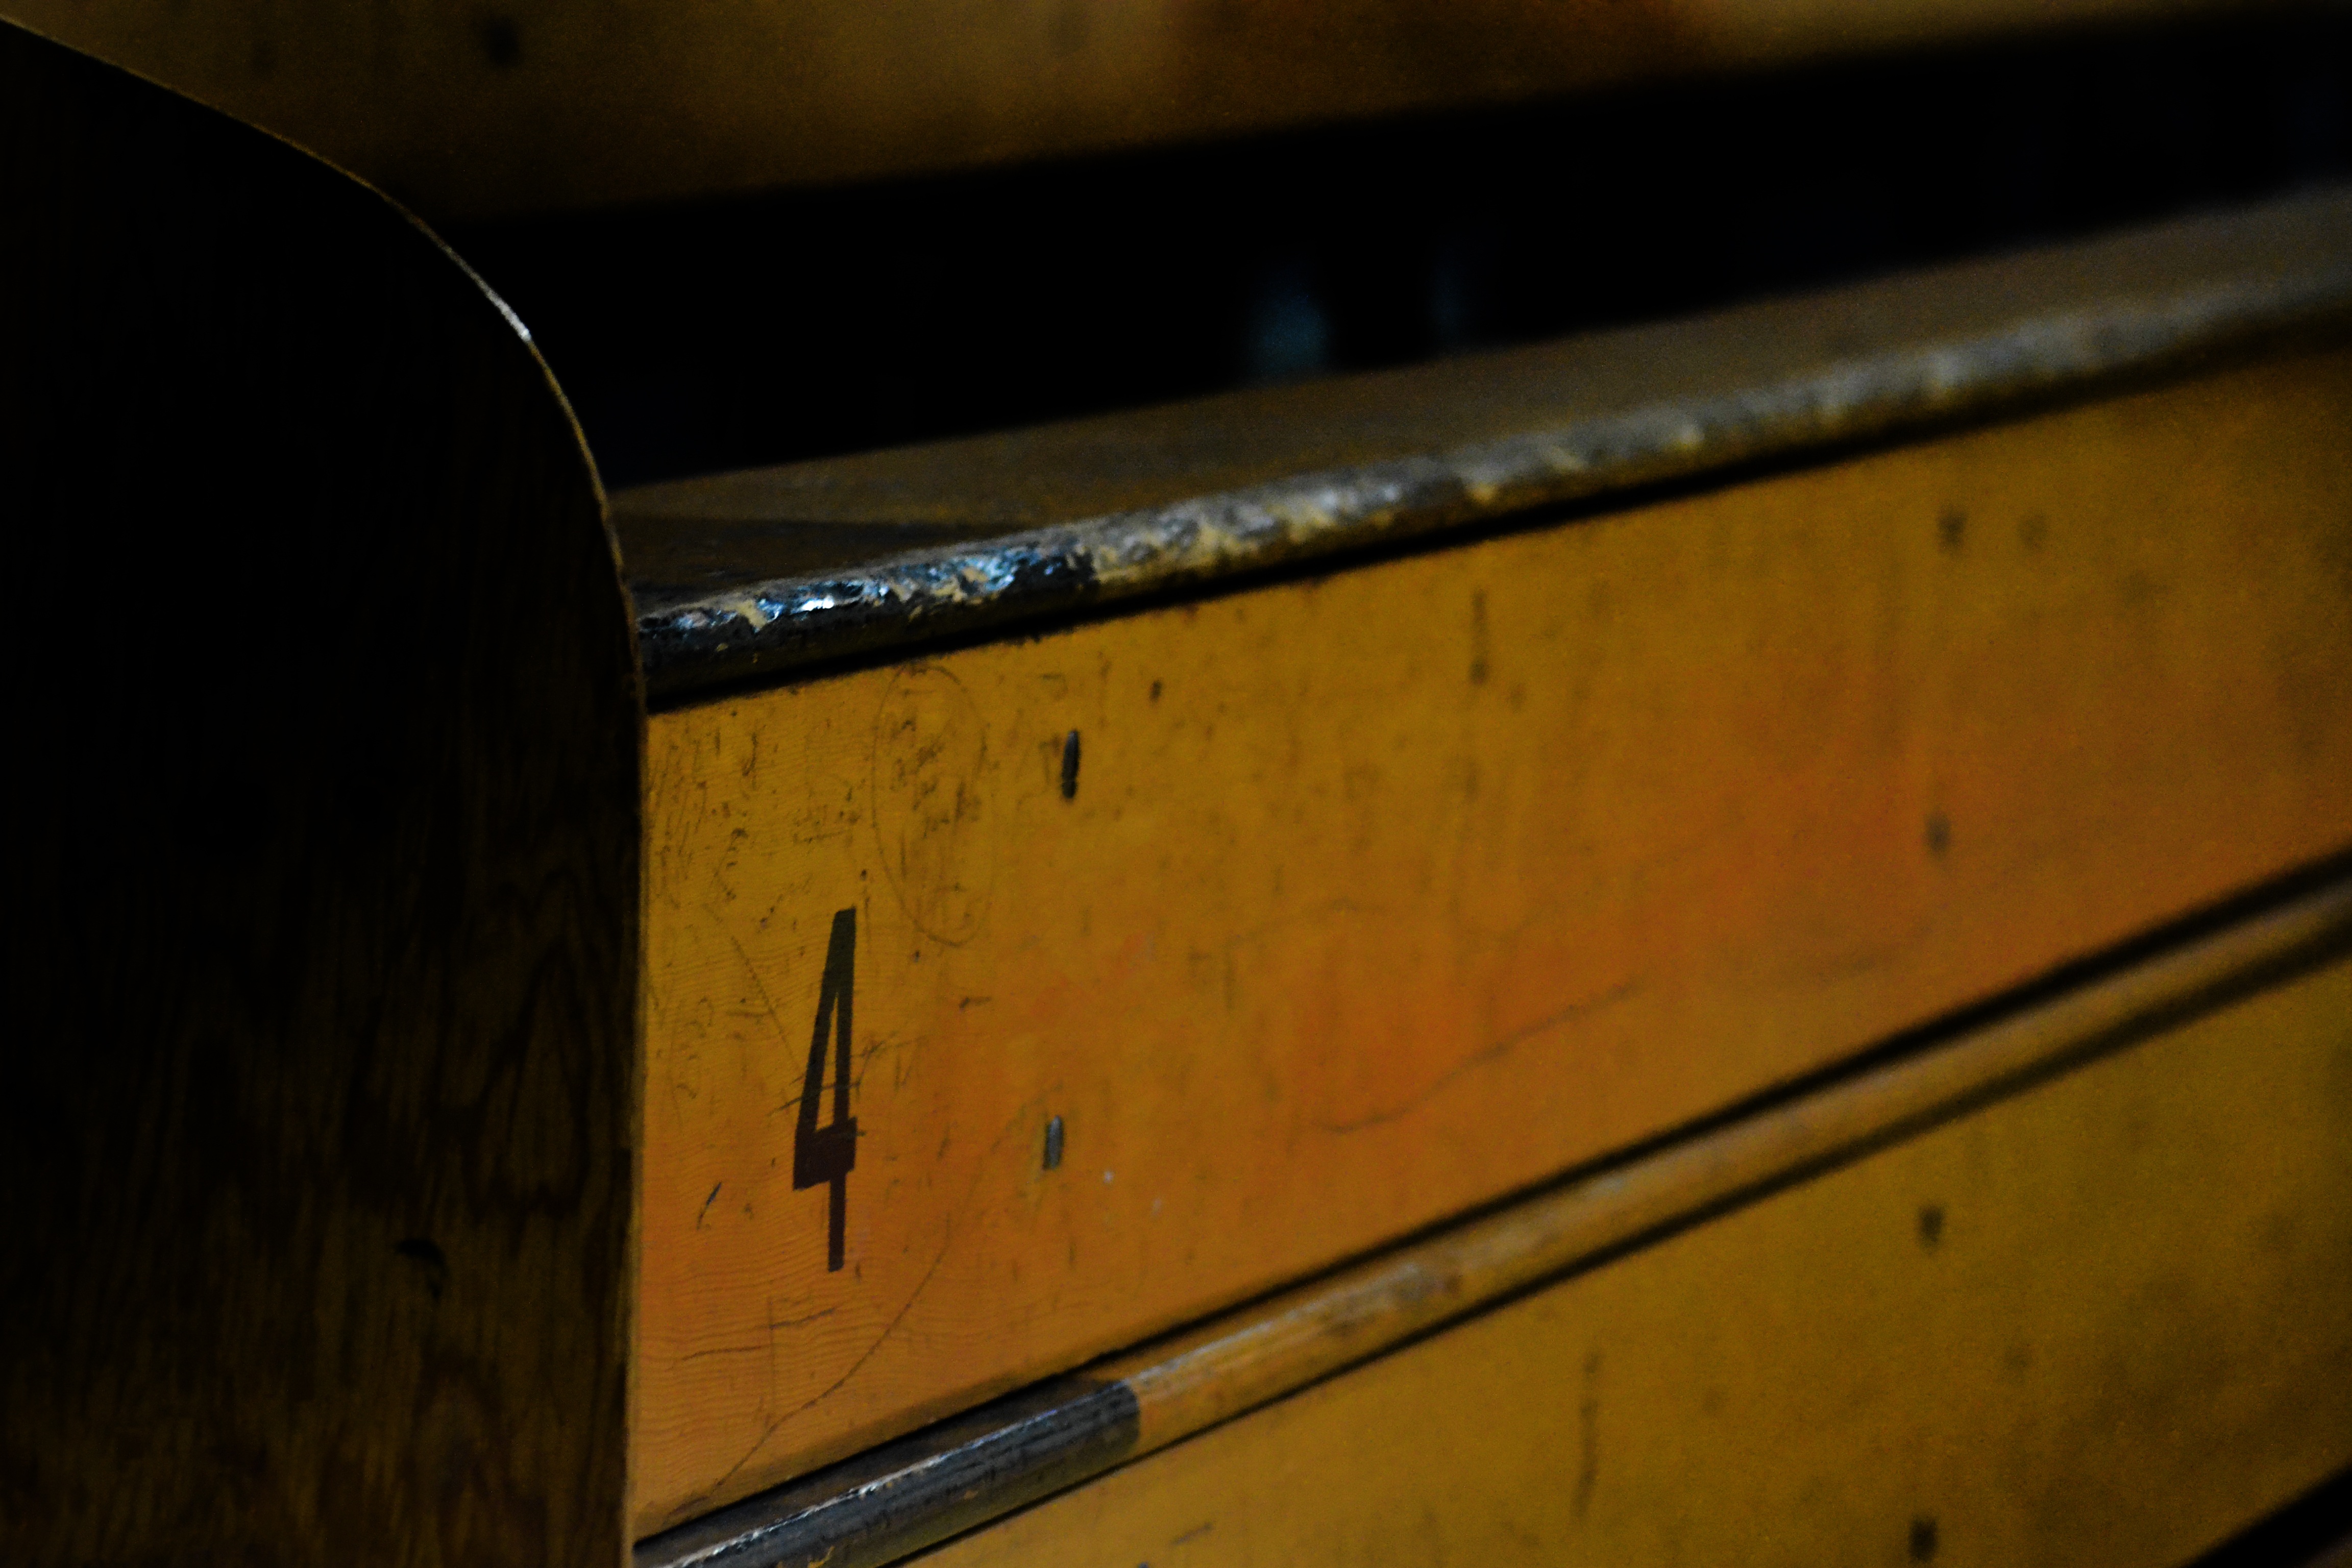
watch, light, wood, seating, number, audience, sitting, darkness, furniture, yellow, gym, bleacher, sit, school, shape, watching, spectators, bleachers, high school, gymnasium